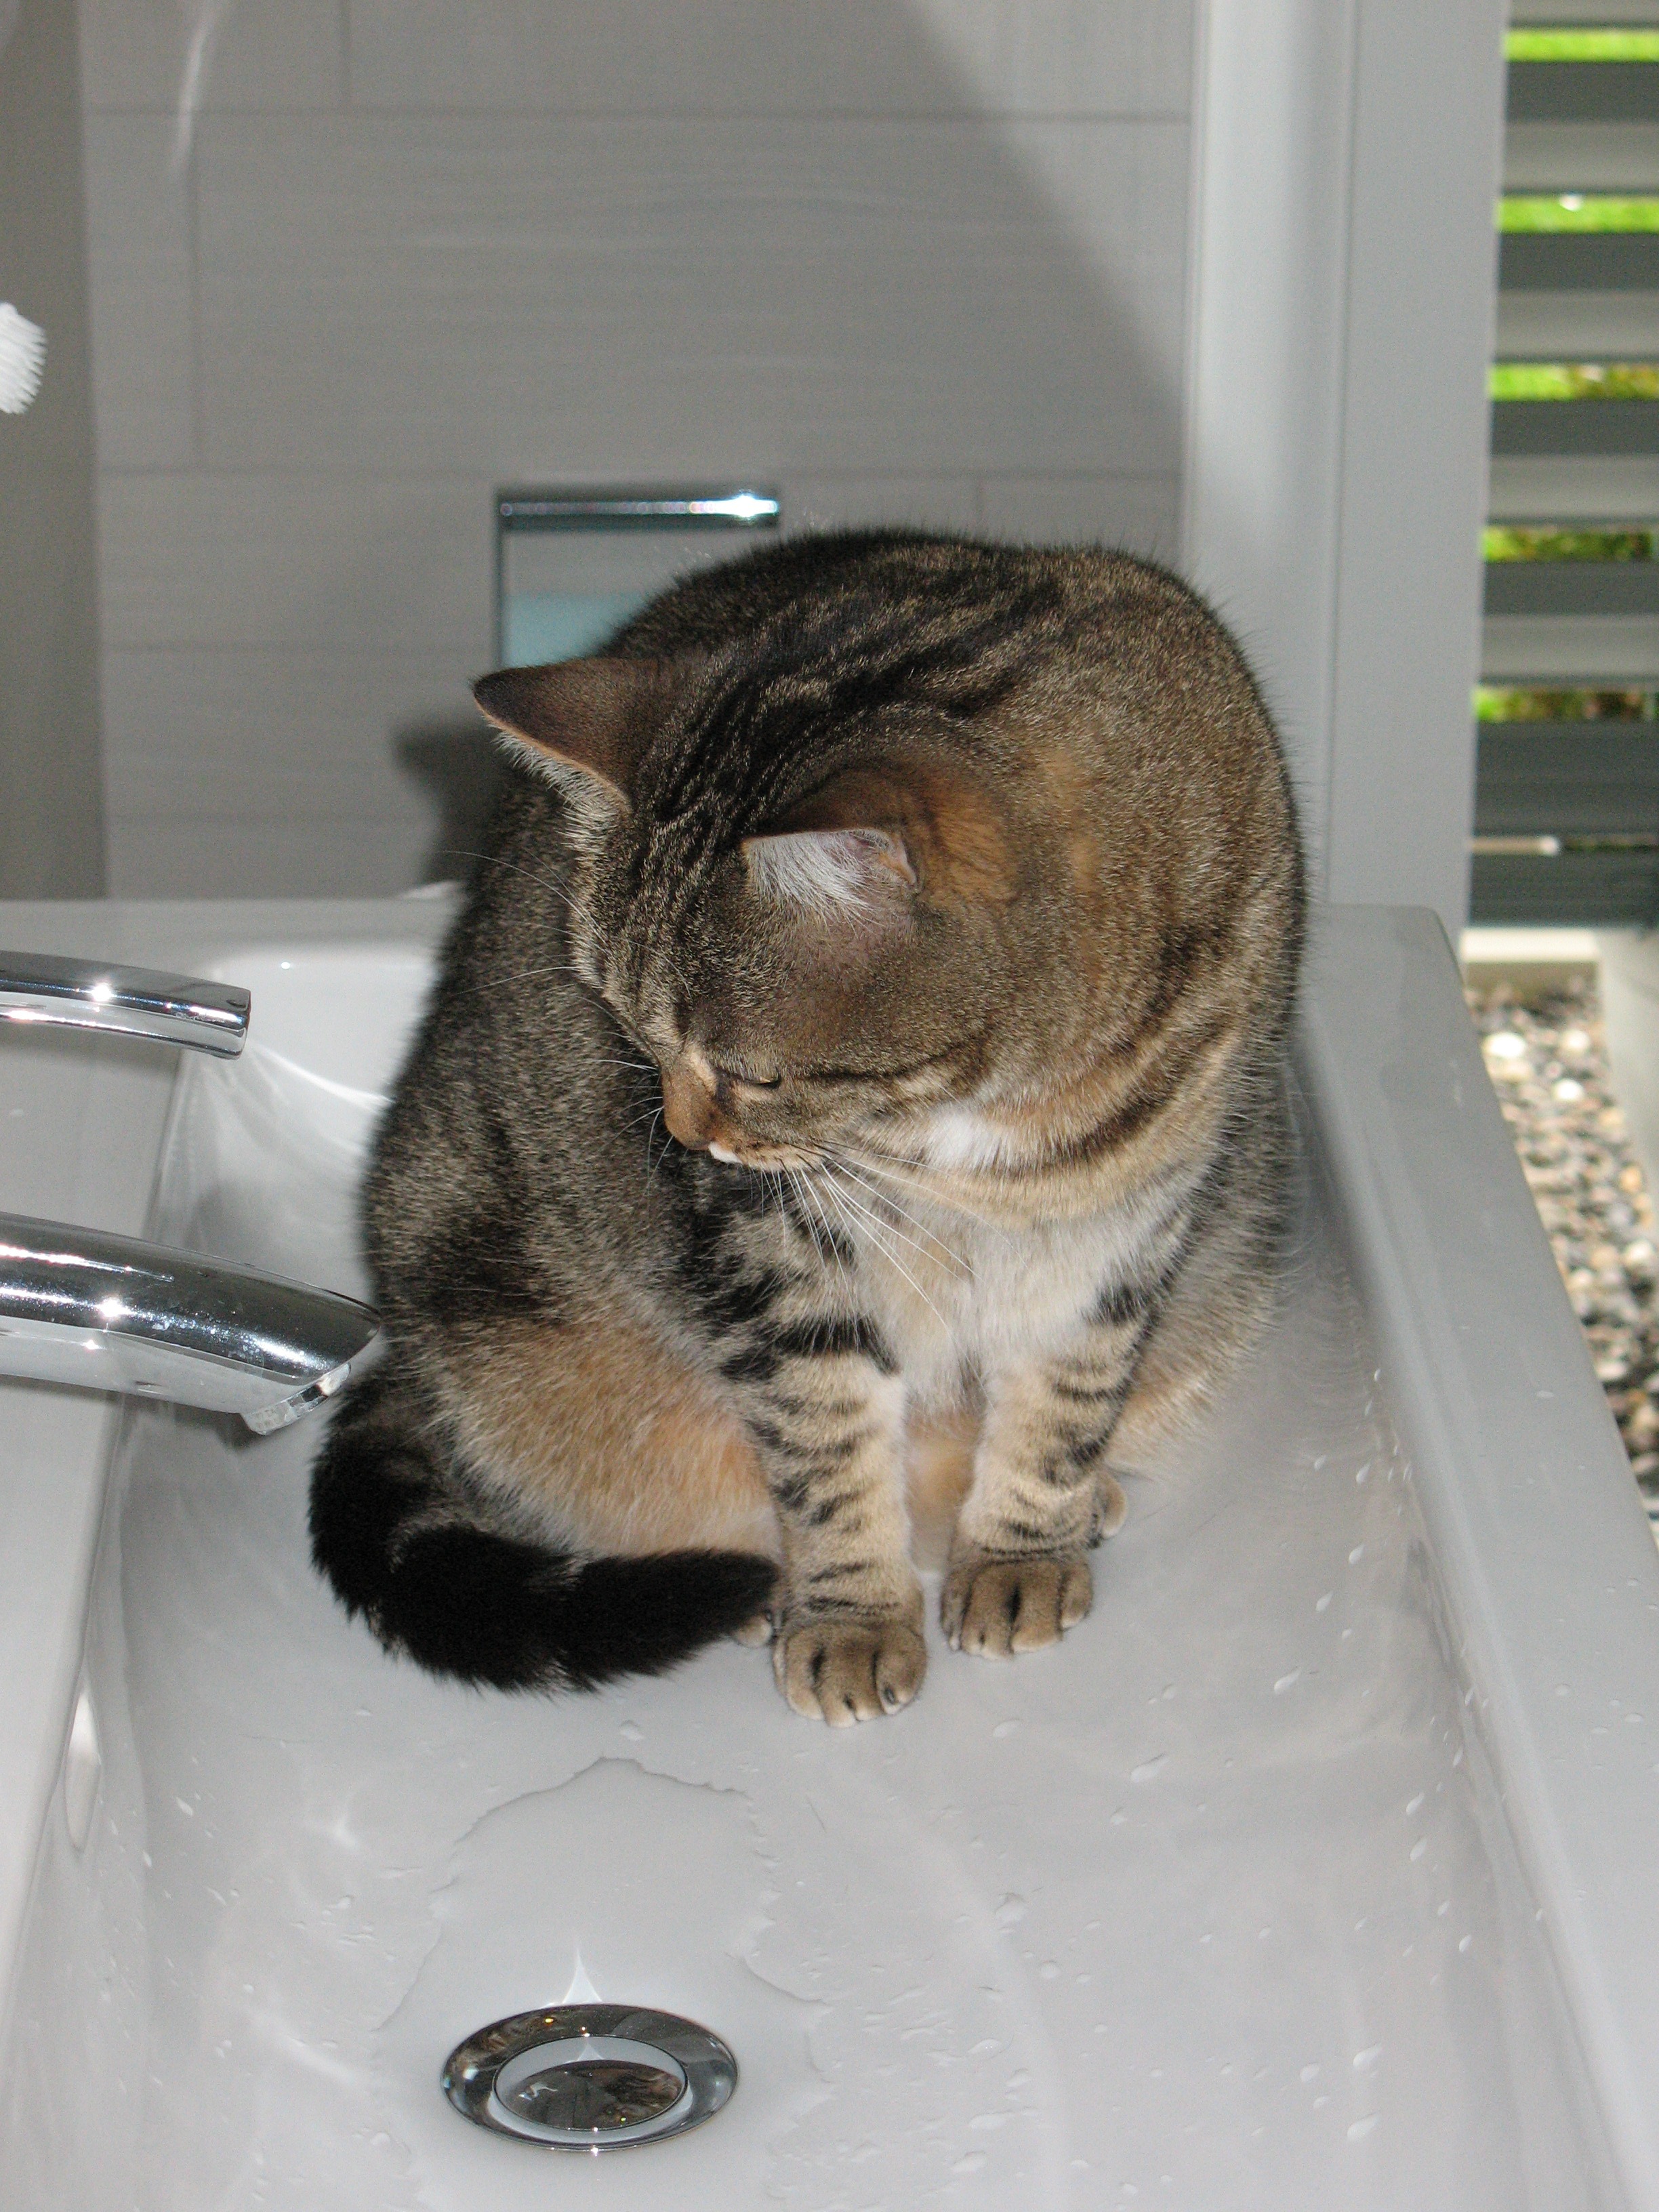
water, kitten, cat, mammal, whiskers, vertebrate, curious, tabby cat, bengal, european shorthair, small to medium sized cats, cat like mammal, bath rooms